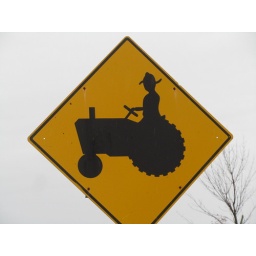
Tractor crossing road sign in New York, USA. Photographed on 5 October 2010.Joint copyright Audrey Bendus and Arthur Chapman.